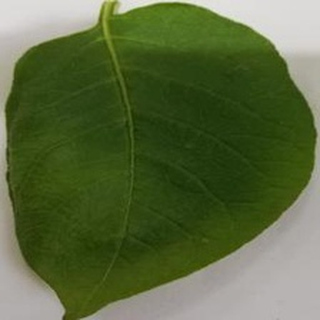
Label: healthy_potato